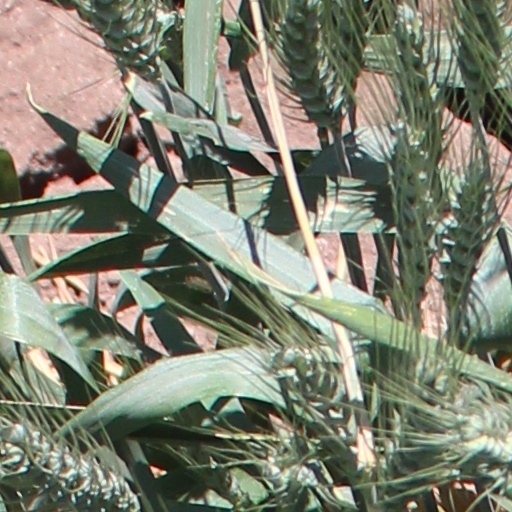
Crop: wheat